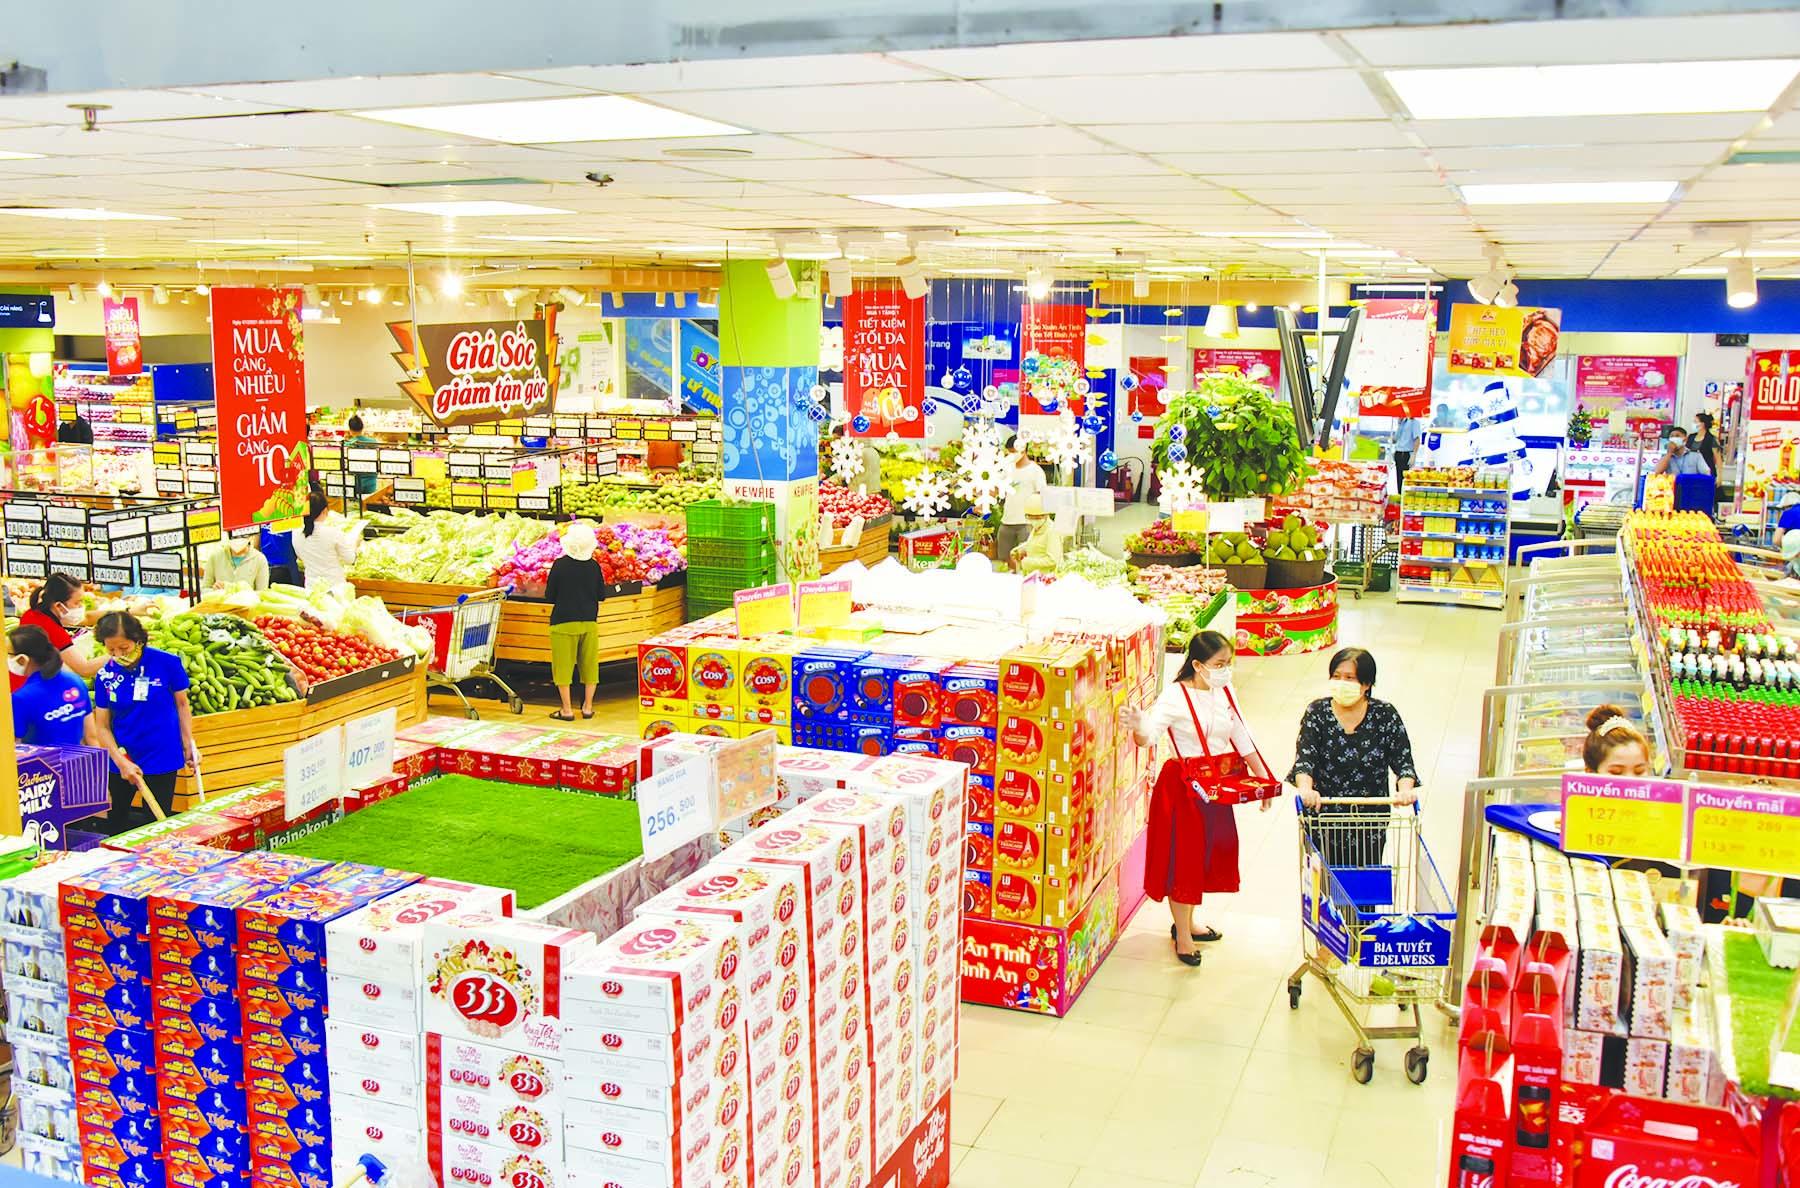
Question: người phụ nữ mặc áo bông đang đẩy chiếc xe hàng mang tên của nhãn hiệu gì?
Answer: người phụ nữ mặc áo bông đang đẩy chiếc xe hàng mang tên của nhãn hiệu bia tuyết edelweiss